Éric Karsenti

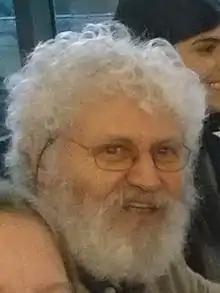
Éric Karsenti, Member of the French Academy of sciences

Éric Karsenti (born 10 September 1948 in Paris) is a French biologist. Research Director at the CNRS, he was the scientific director of the Tara Oceans expedition.